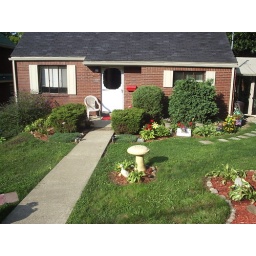
notice the new heighth of large bush in front of 1st floor bedroom window